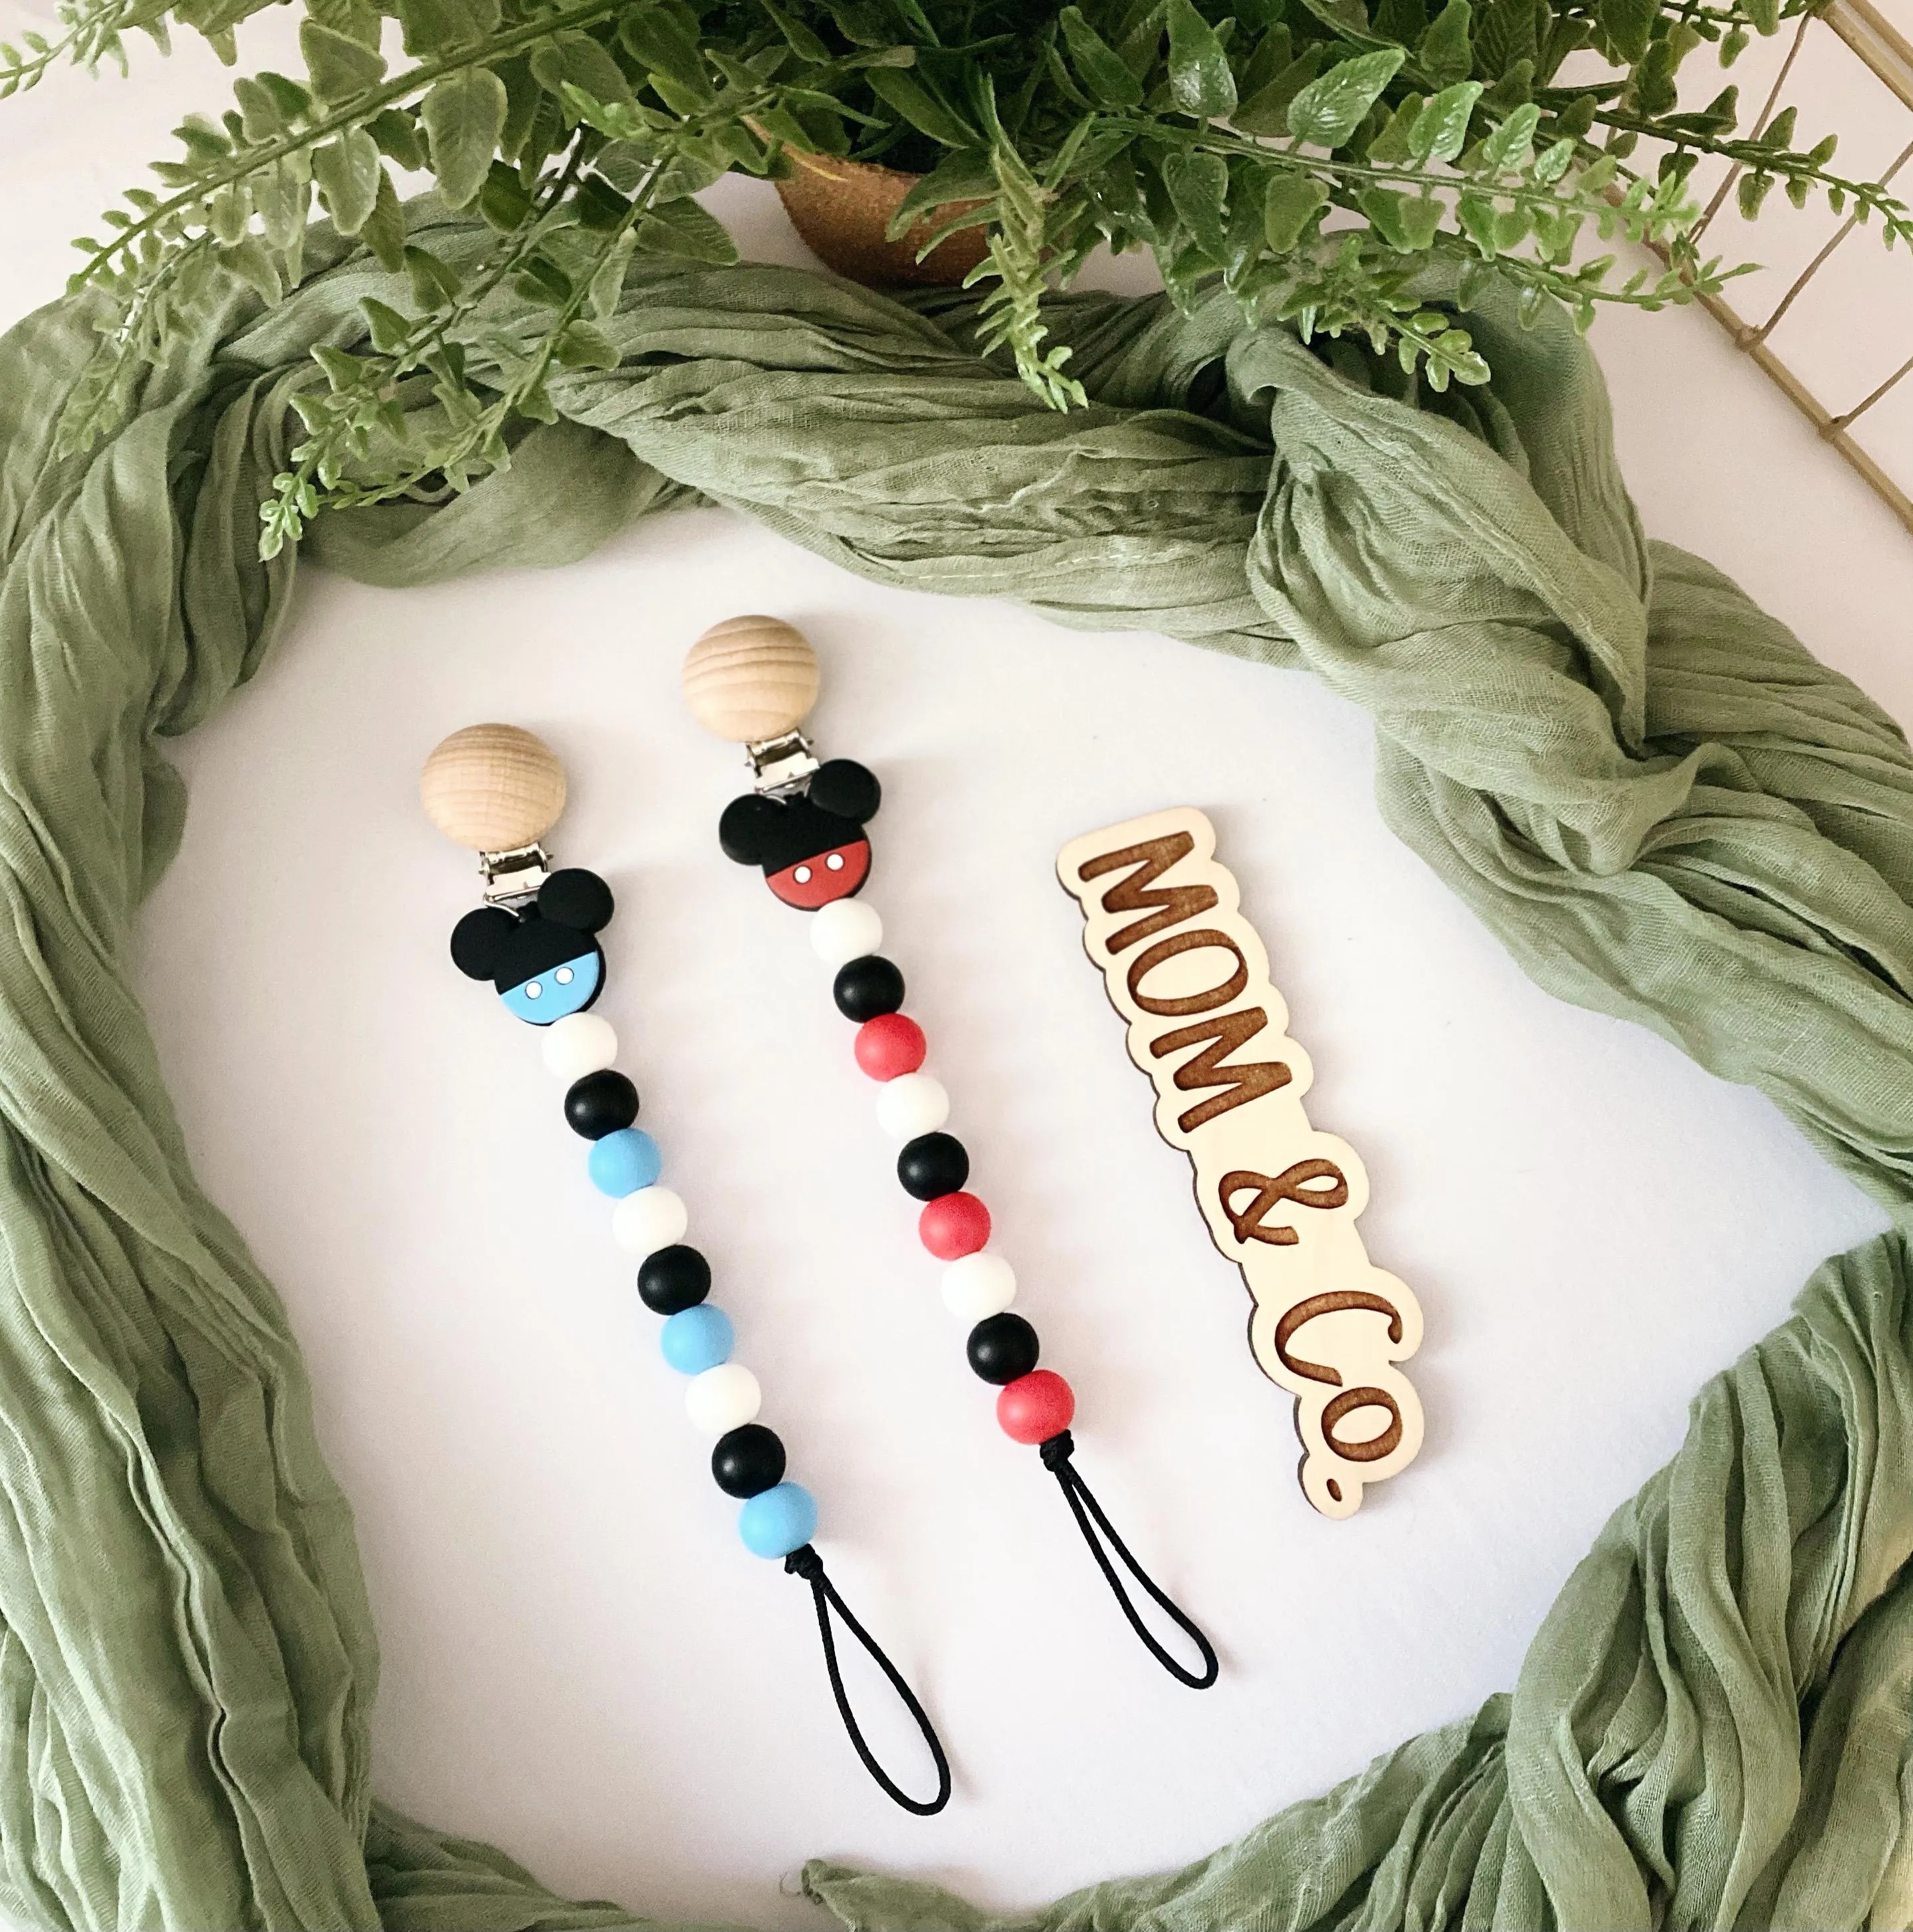
Mouse Pacifier Clip
Add a GLOW IN THE DARK BEAD on any item! Just add in notes! All beads are made of BPA Free Silicone! *All beads are made from high quality, food grade silicone * Clips are made with a strong paracord. * BPA Free/ Phthalates free/ Cadmium free/ Lead free * Food Grade Silicone * Easily cleanable in warm soapy water (do not submerge wooden clip in water) ** Please wash silicone beads before first use** Please note: Do not leave your child unattended with this product. This product does contain small parts and the customer assumes full responsibility for ensuring this product is used in a safe manner. Regularly check the product and discard immediately if it shows any sign of wear and tear or damage. I recommend replacing pacifier clips after 3 months of continued use.
Brand: MOM & CO
Category: Baby & Toddler > Baby Health > Pacifier Clips & Holders